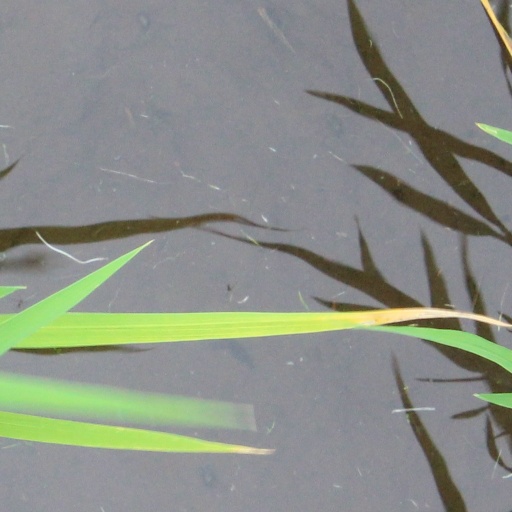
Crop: rice